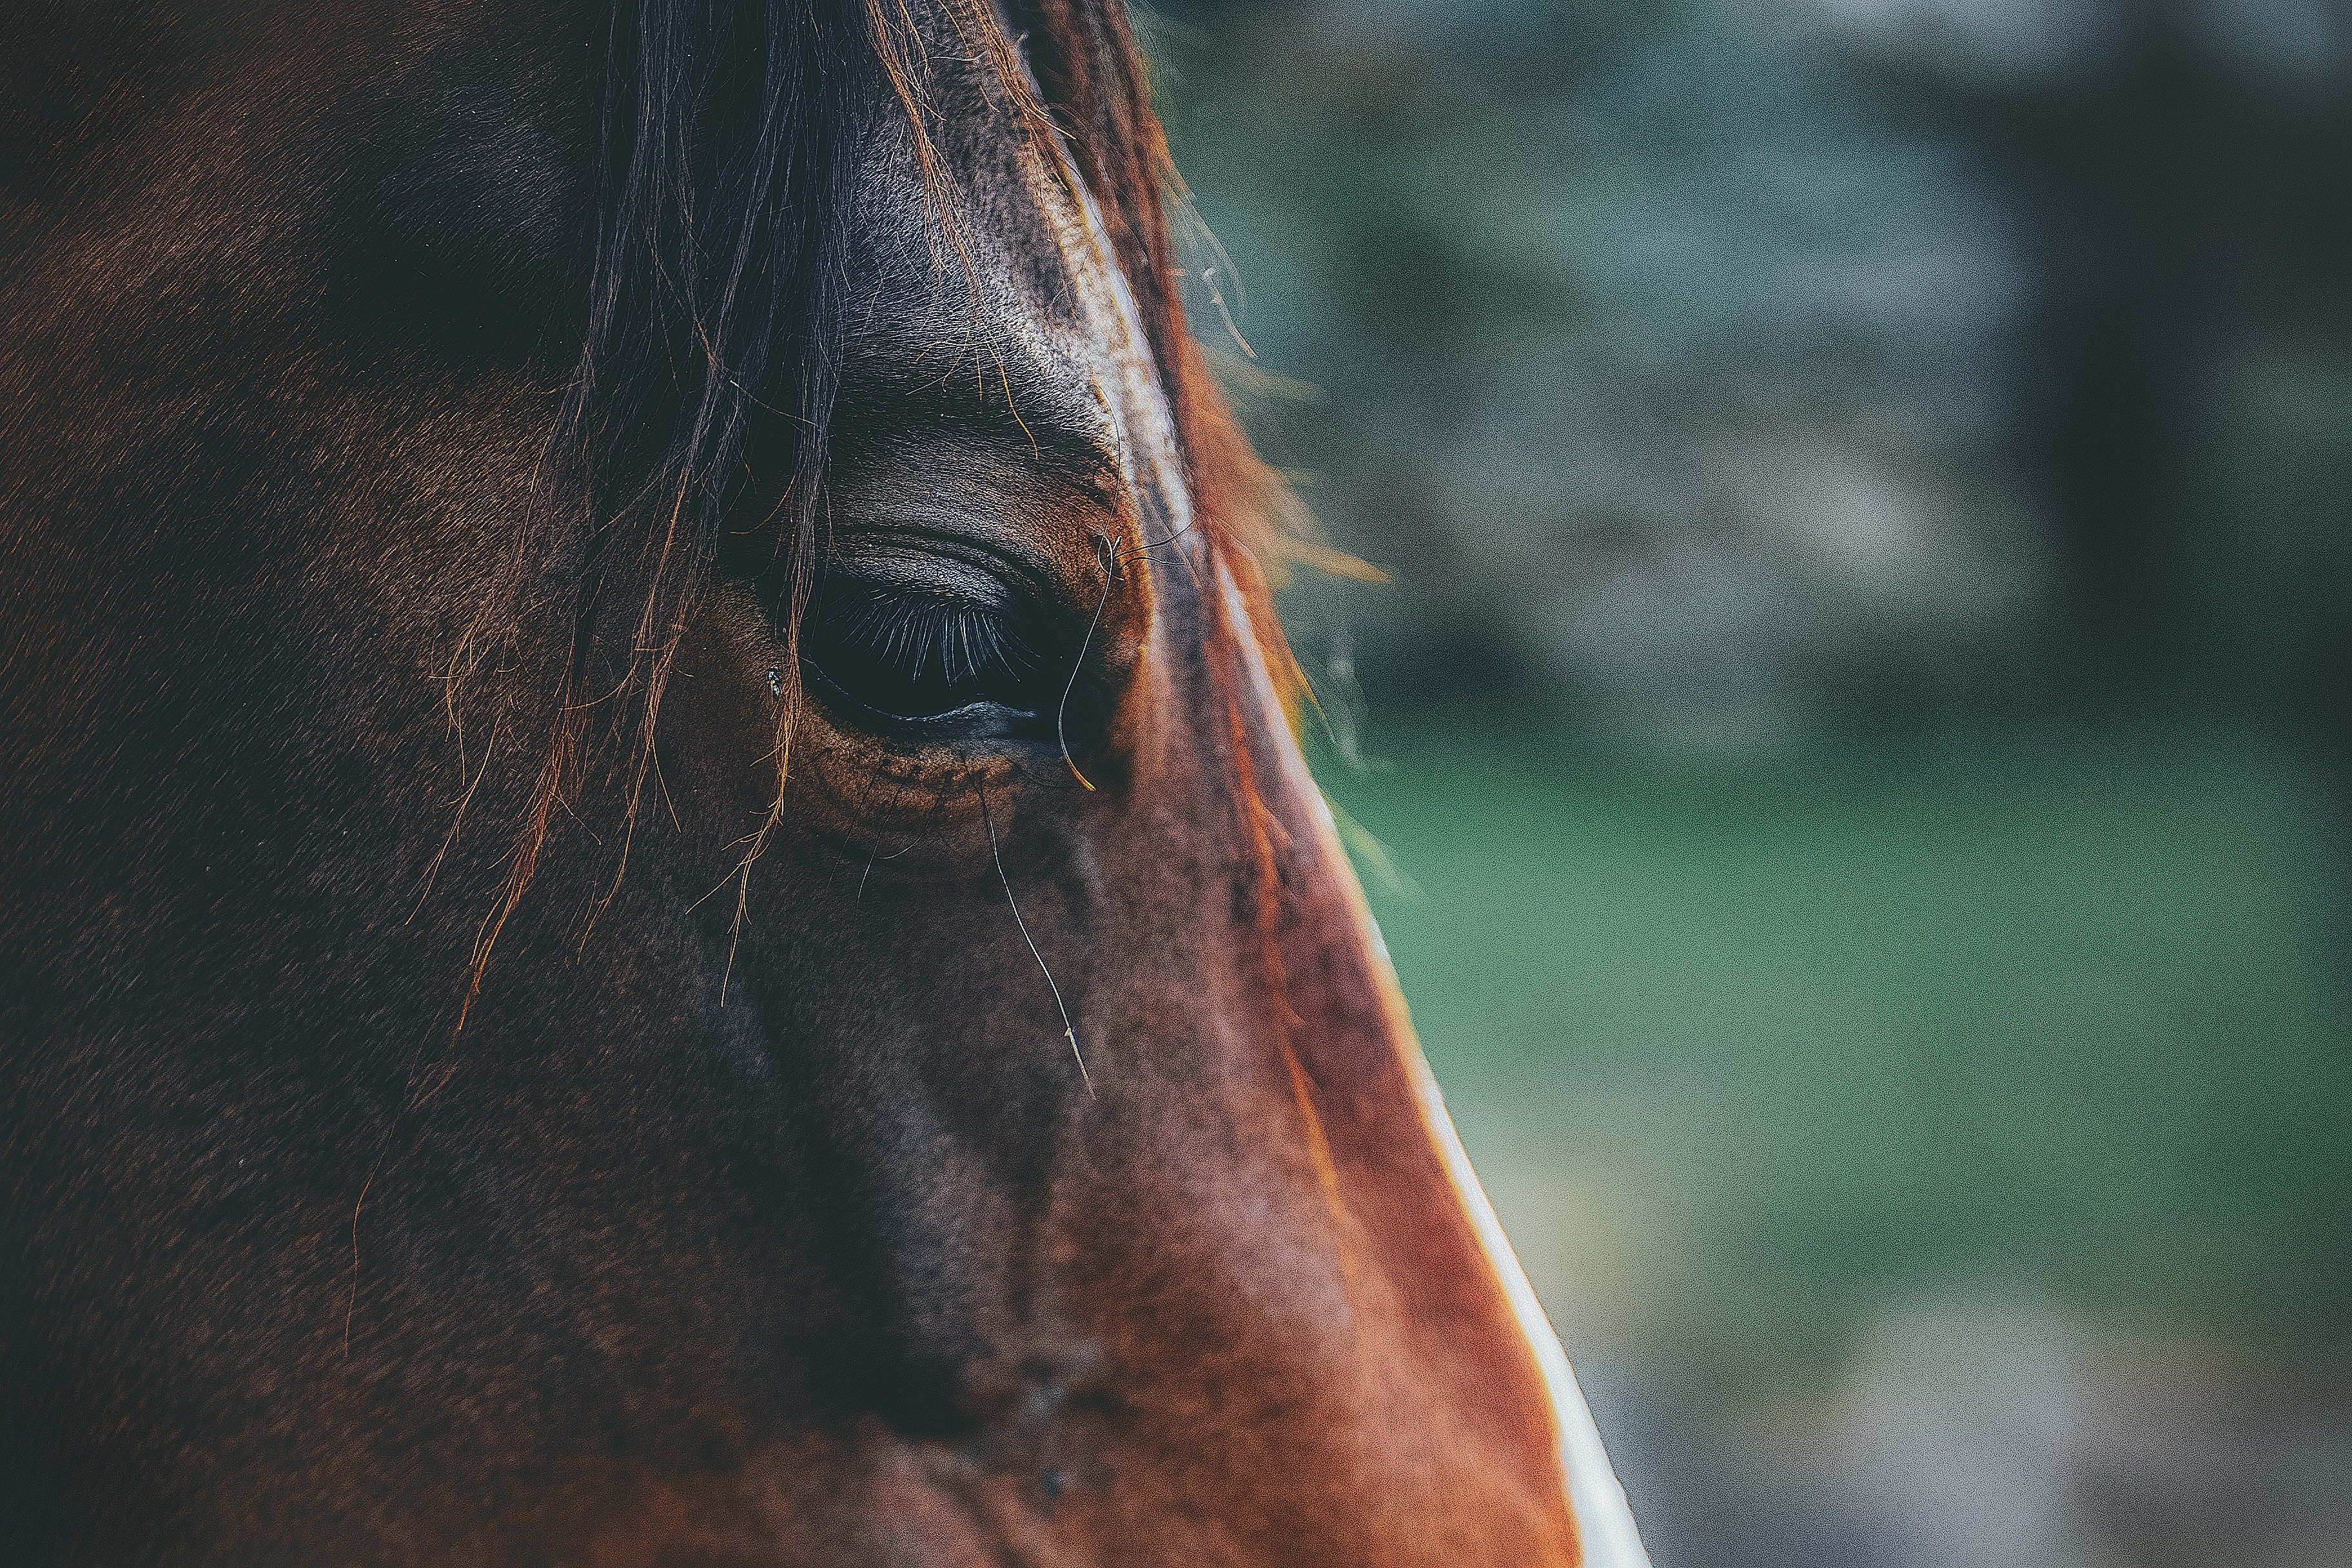
horse, mammal, eye, snout, close up, mustang horse, mane, brown, sorrel, organ, mare, organism, wildlife, stallion, liver, photography